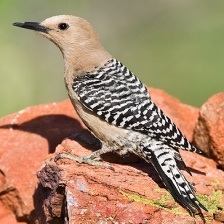
Species: GILA WOODPECKER
Scientific name: MELANERPES UROPYGIALIS